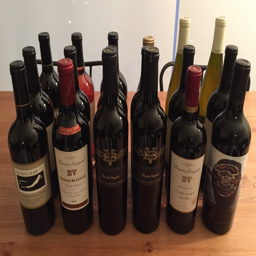
all of my wines from the trip